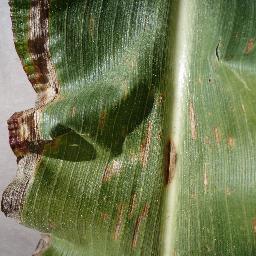
Label: Corn_(Maize)___Gray_Leaf_Spot_(Cercospora)